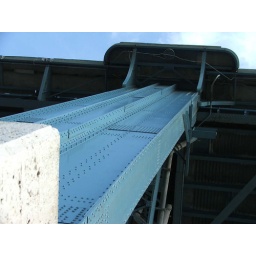
View of East tower of Anthony Wayne bridge in Toledo, OH seen from base.